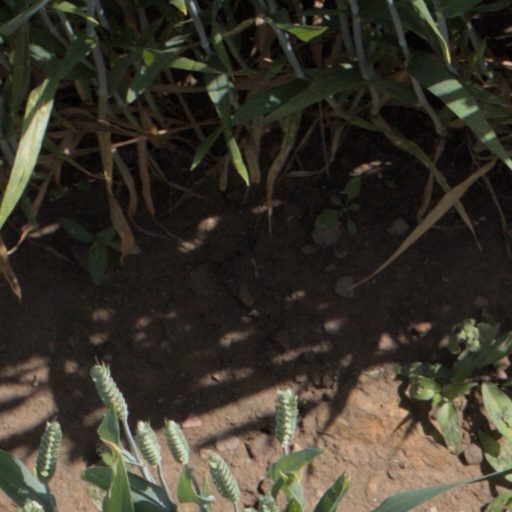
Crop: wheat